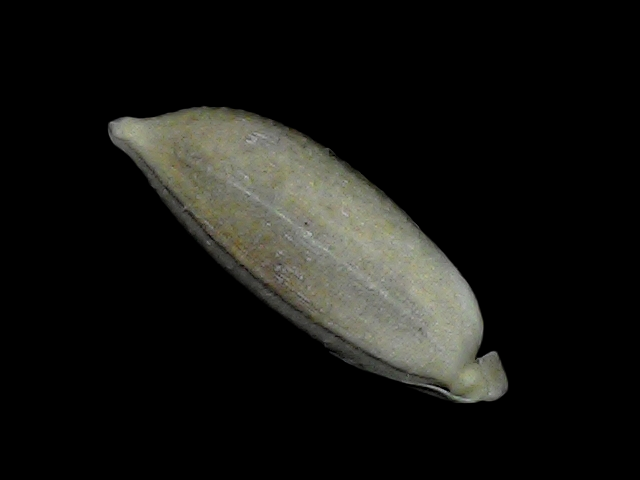
Rice variety: Bd34